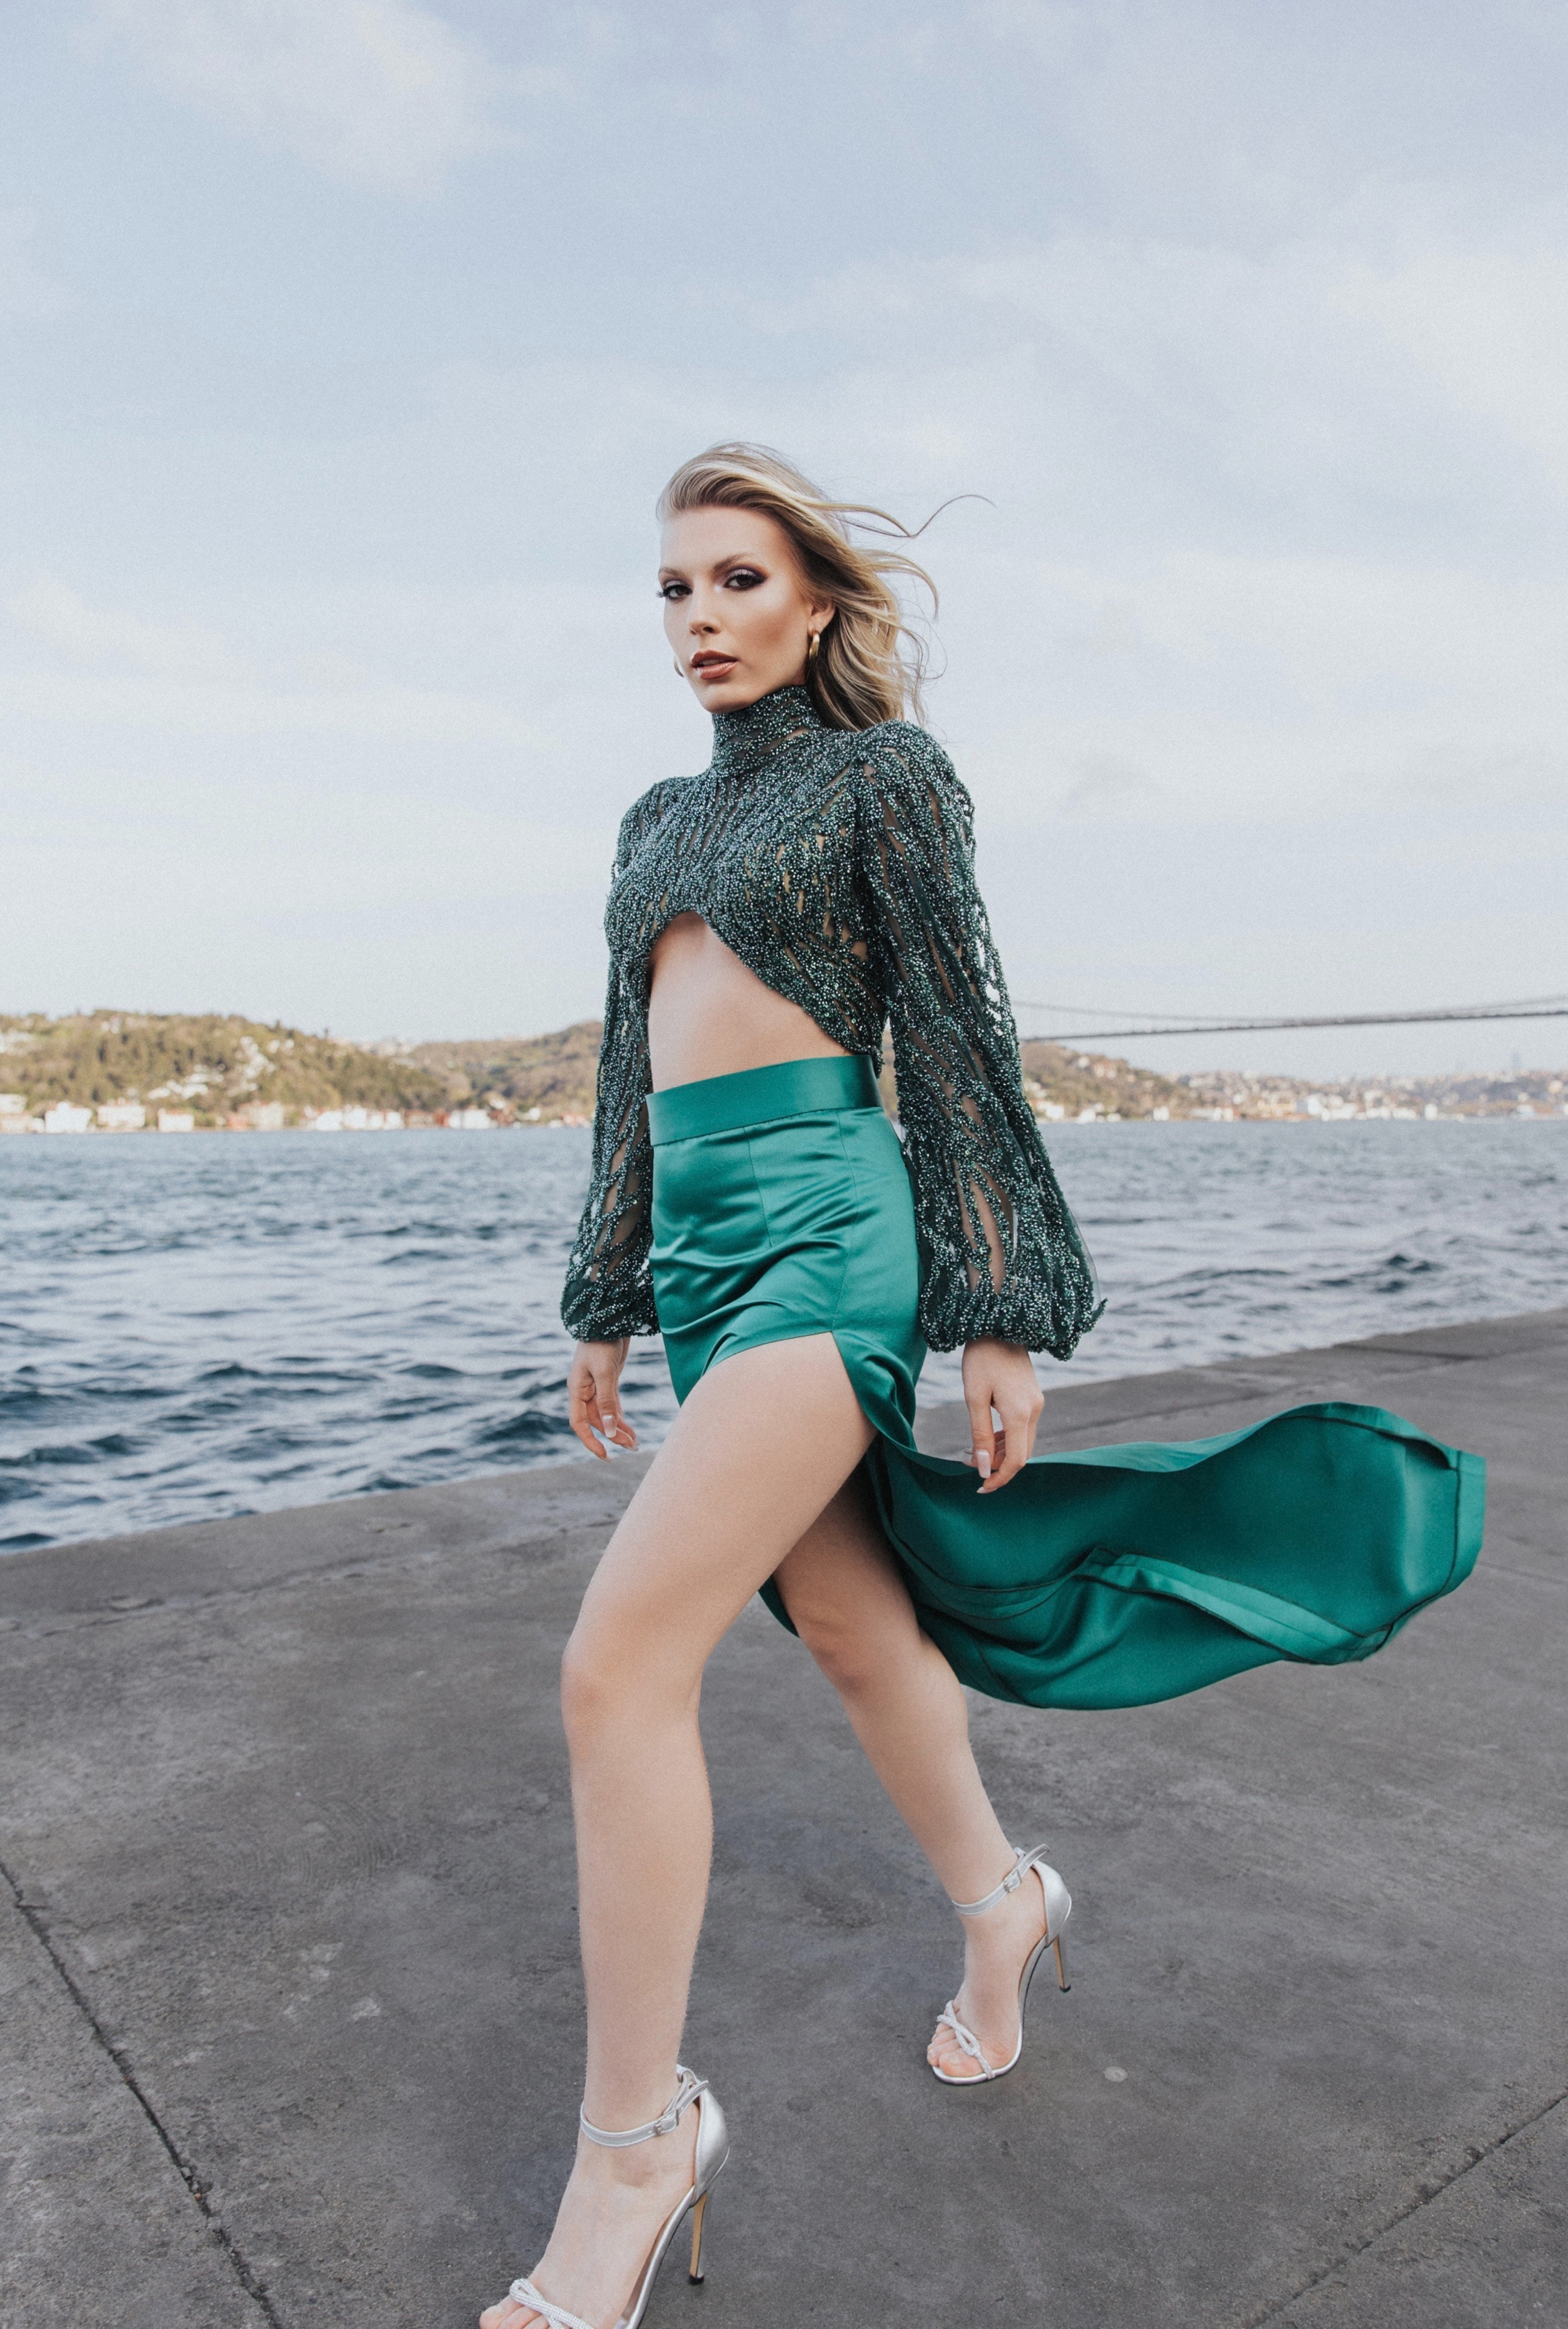
woman, sky, water, shoe, cloud, leg, azure, flash photography, thigh, waist, knee, happy, fashion design, sandal, long hair, electric blue, beach, human leg, foot, barefoot, horizon, fashion model, blond, brown hair, leisure, sportswear, fun, high heels, sitting, denim, ocean, pattern, vacation, photo shoot, portrait photography, sea, ankle, tourism, coast, sand, model